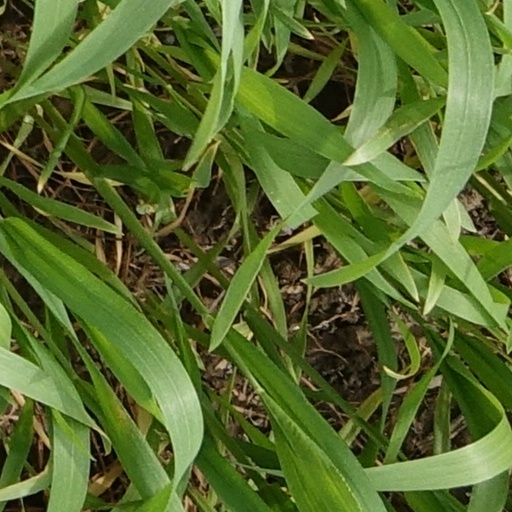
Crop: wheat